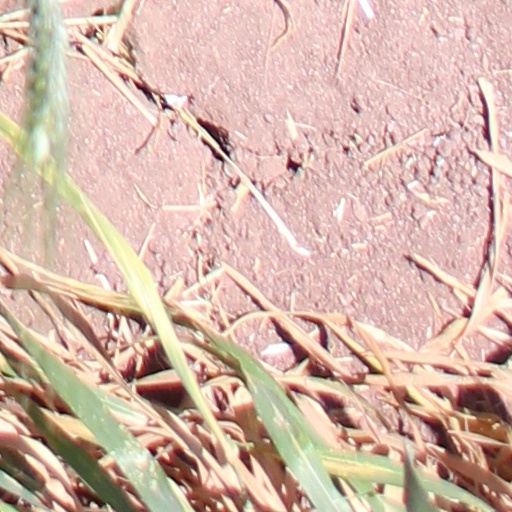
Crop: wheat